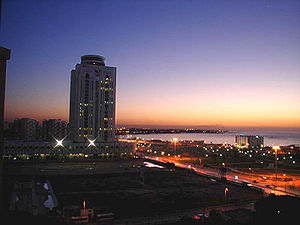
Libyen / Økonomi
Et af områderne som har draget nytte af Libyens olierigdomme er infrastrukturen i hovedstaden Tripoli.
Libyen, officielt Staten Libyen er et land i Nordafrika. Det ligger med middelhavskysten i nord, og grænser mod Egypten i øst, Sudan i sydøst, Tchad og Niger i syd, og Algeriet og Tunesien i vest. Libyen er med sine 1,8 millioner km² Afrikas fjerdestørste land målt i areal, og det 16. største i verden. Af Libyens 5,7 millioner indbyggere bor 1,7 millioner i hovedstaden Tripoli. Landet er traditionelt inddelt i Tripolitania, Fezzan og Cyrenaika.